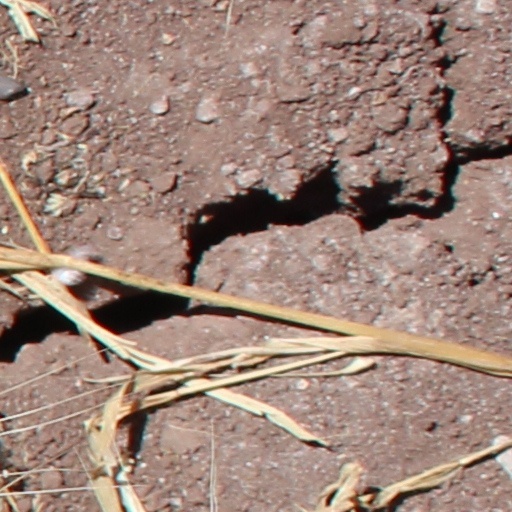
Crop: wheat